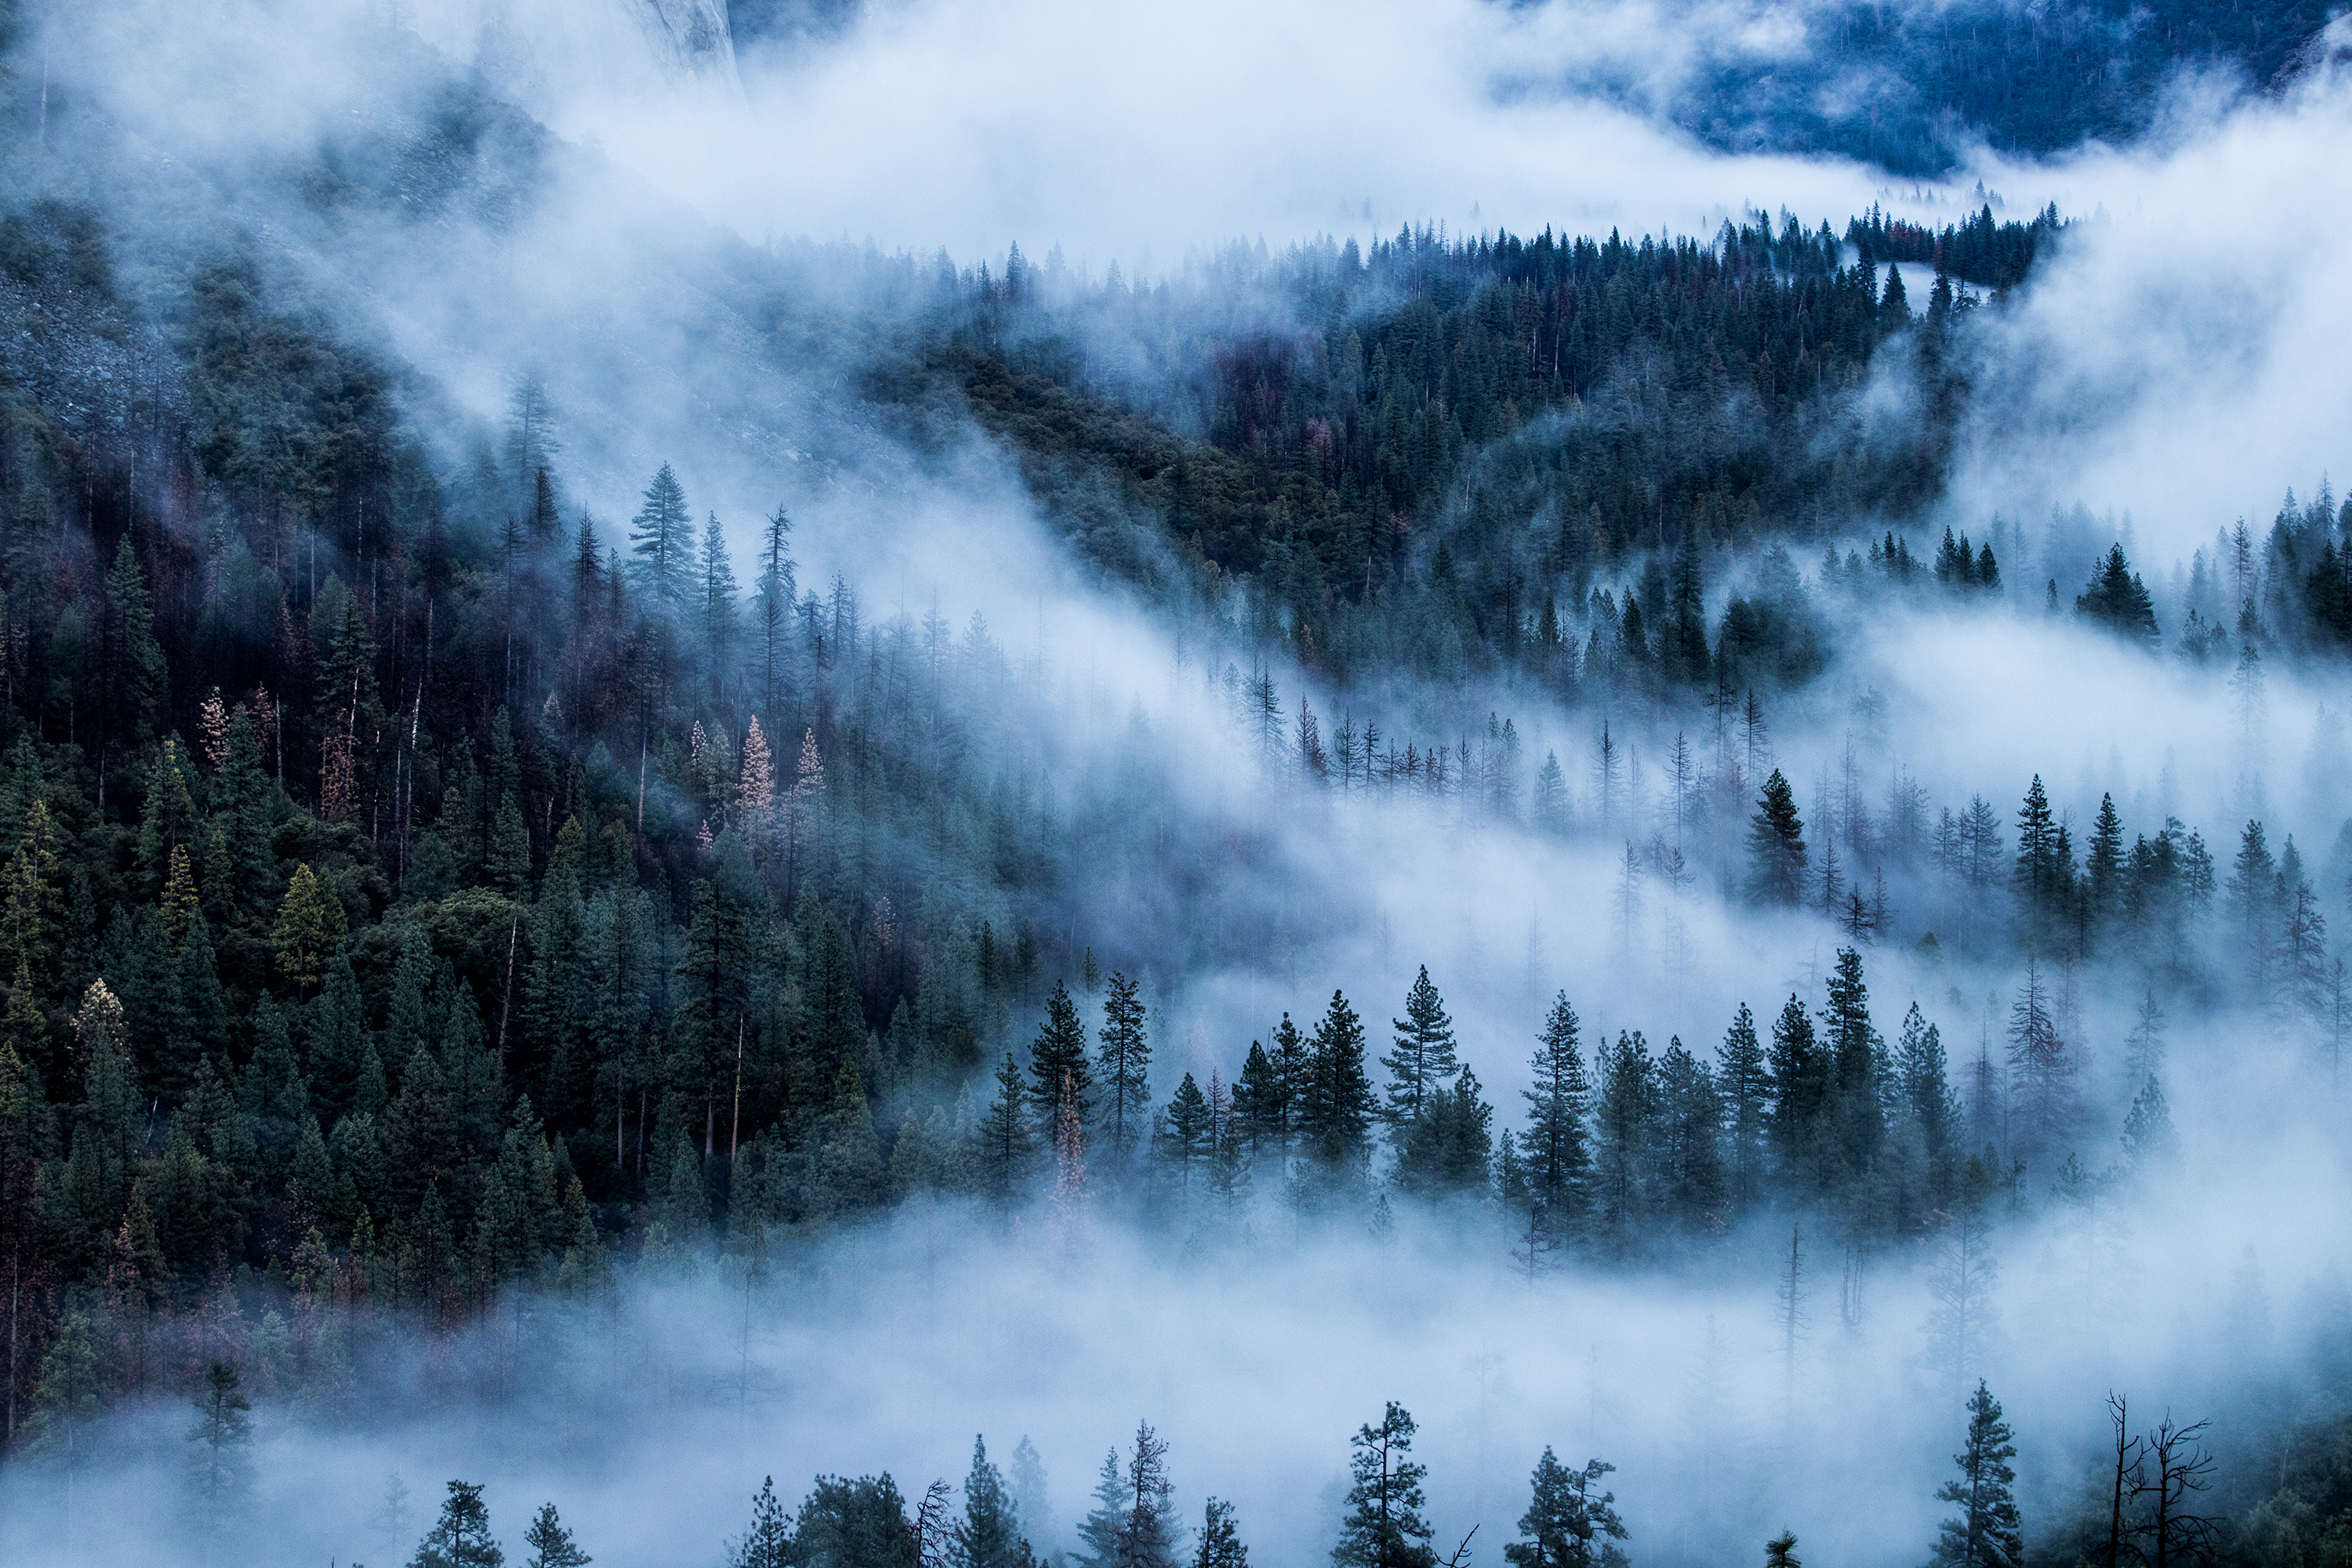
nature, mist, atmospheric phenomenon, natural landscape, sky, fog, shortleaf black spruce, tree, biome, atmosphere, morning, wilderness, forest, spruce fir forest, cloud, reflection, tropical and subtropical coniferous forests, landscape, temperate coniferous forest, winter, plant, national park, fir, mountain, pine family, haze, conifer, old growth forest